Portuguese India

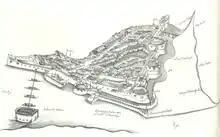
16th-century Portuguese sketch of Diu

In 1556, the printing press in Goa was the first installed in India at Saint Paul's College, Goa. Through publications made on the press, he opened a window on the knowledge and customs of Europe. The Jesuits brought this European-style, metal movable type technology to Macao in China in 1588 and to Japan in 1590.